Amedeo Nazzari

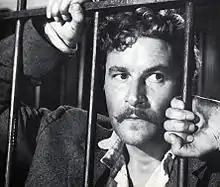
Nazzari in "Il Brigante Musolino" (1950)

Star of Italian cinema during the 1940s and 1950s. He made several melodramas with Raffaello Matarazzo, such as "Catene" in 1949. Nazzari played Alberto Lazzari in Federico Fellini's Nights of Cabiria. He died in 1979 in Rome.